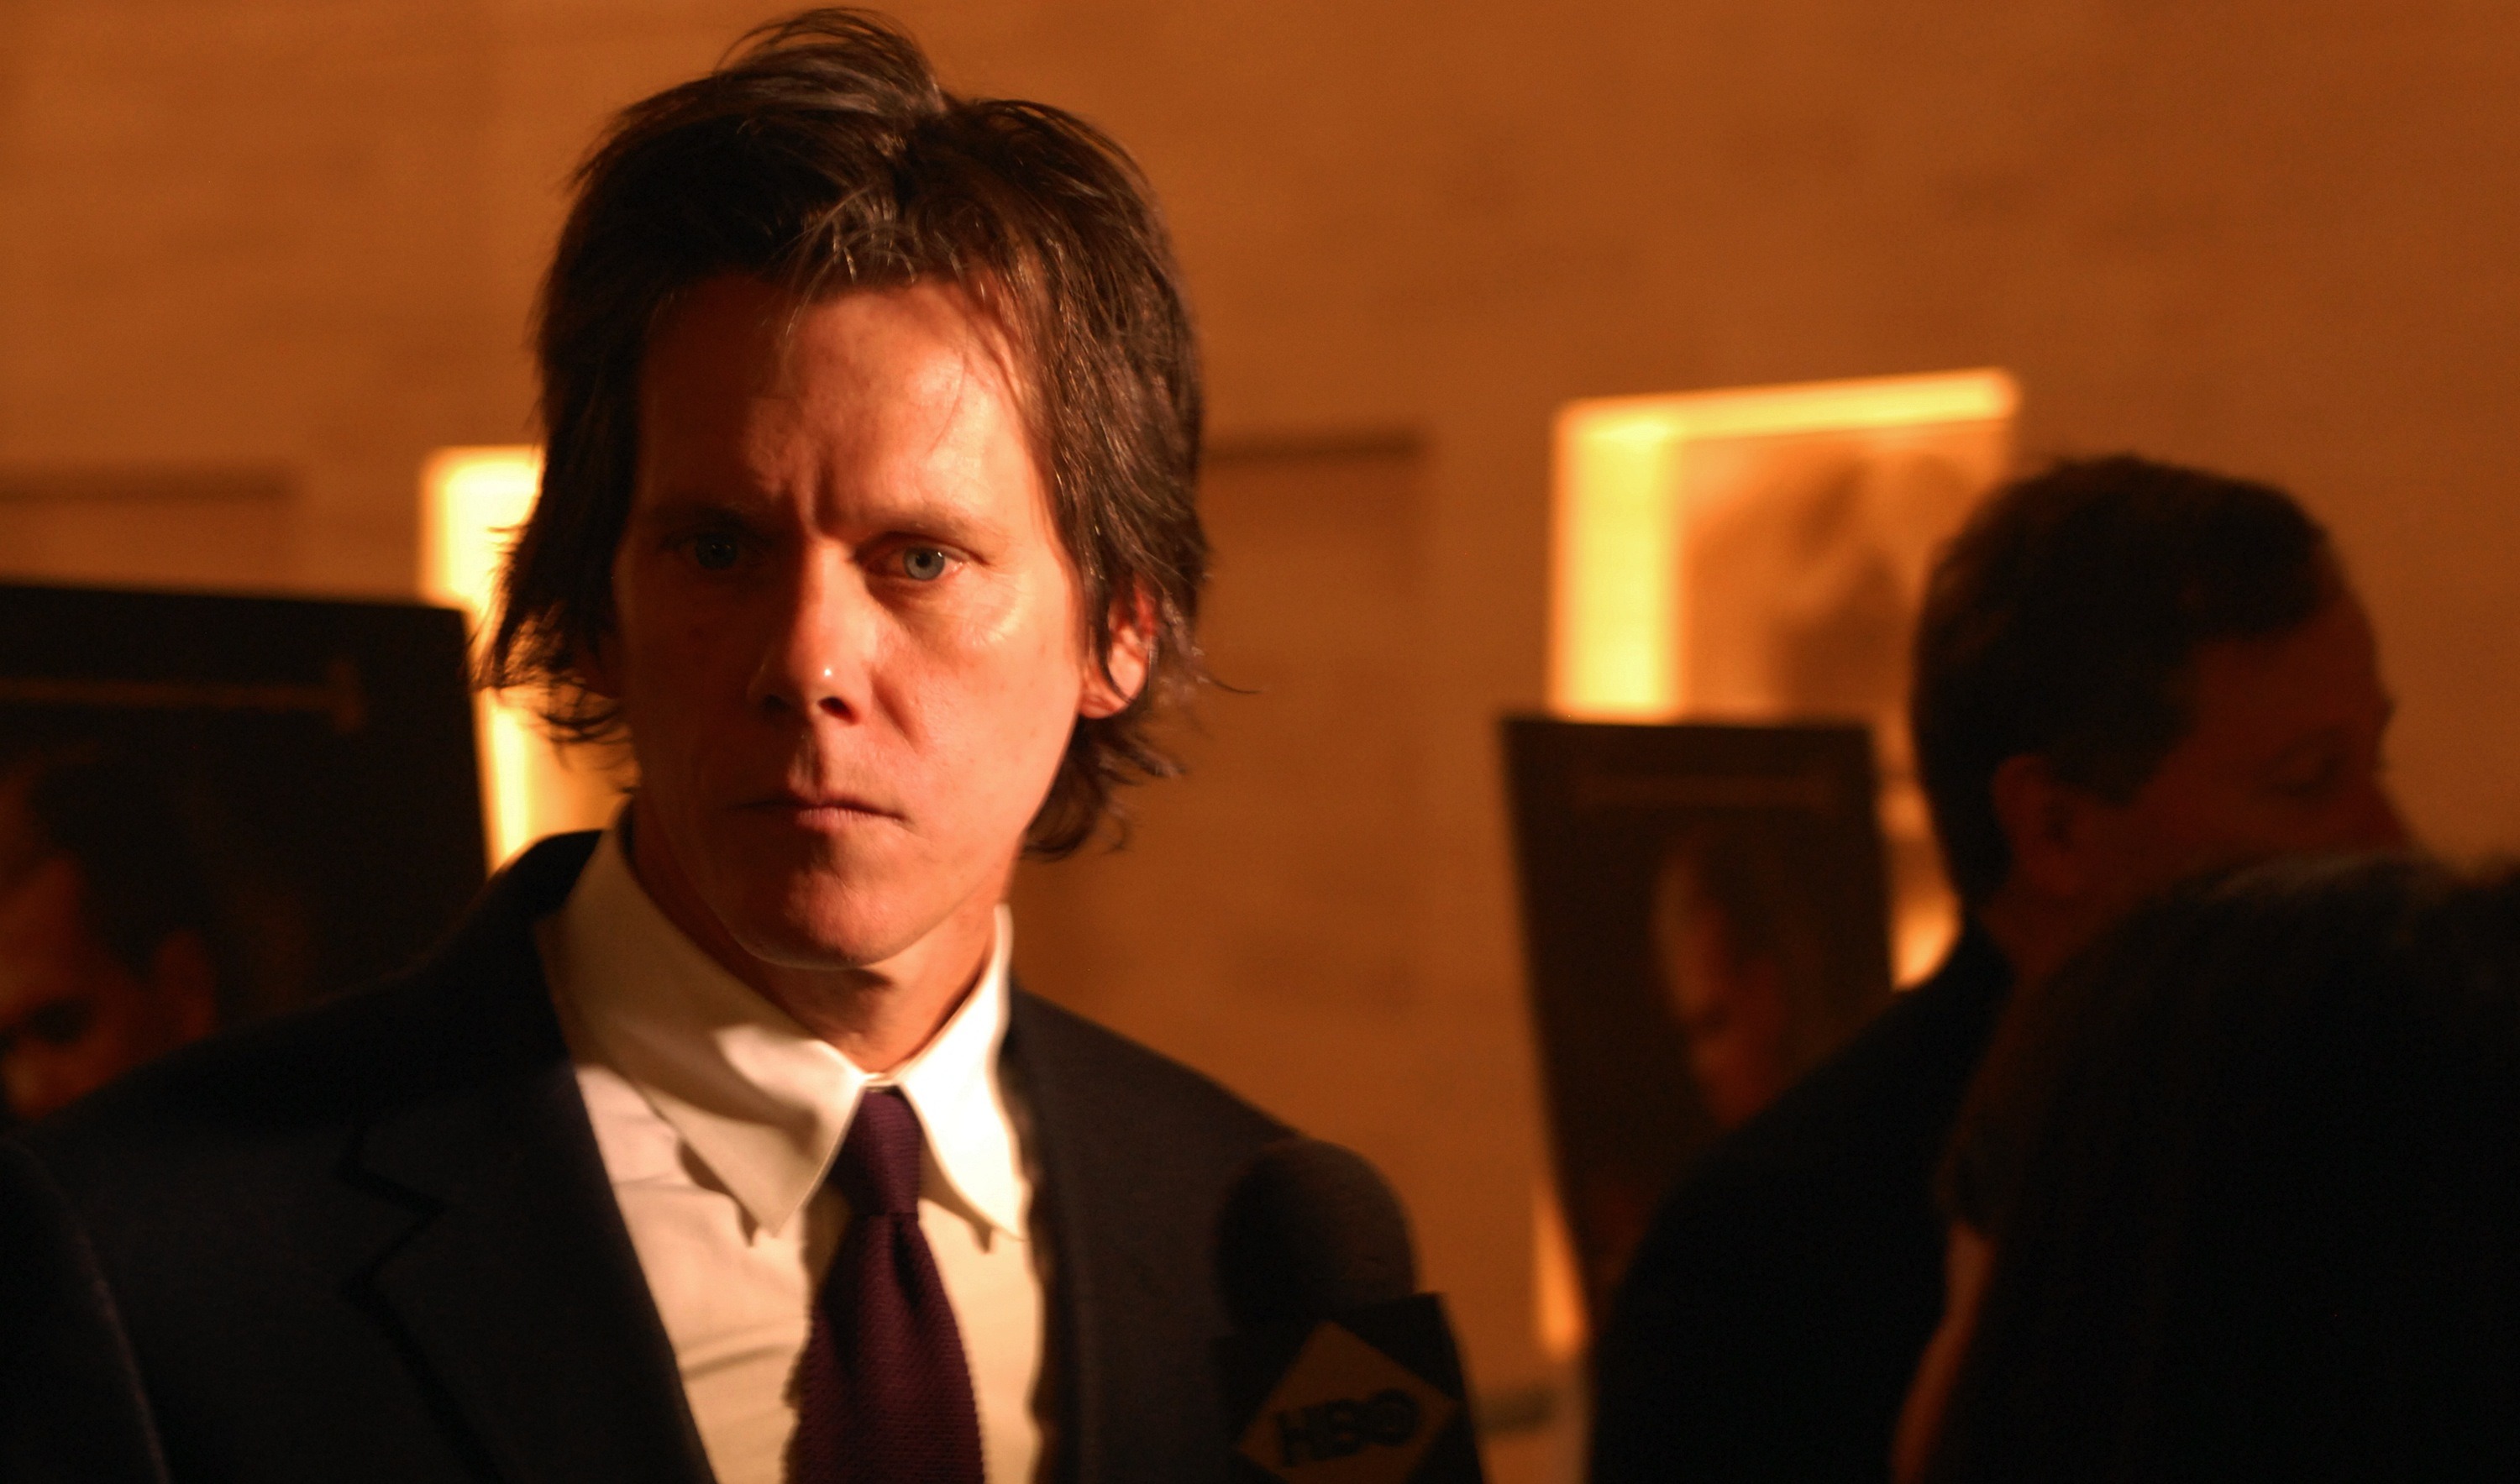
suit, film, darkness, cinema, famous, celebrity, actor, vip, movies, known, celeb, kevin bacon